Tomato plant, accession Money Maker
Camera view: bottom (45 deg); turntable rotation: 150 degrees
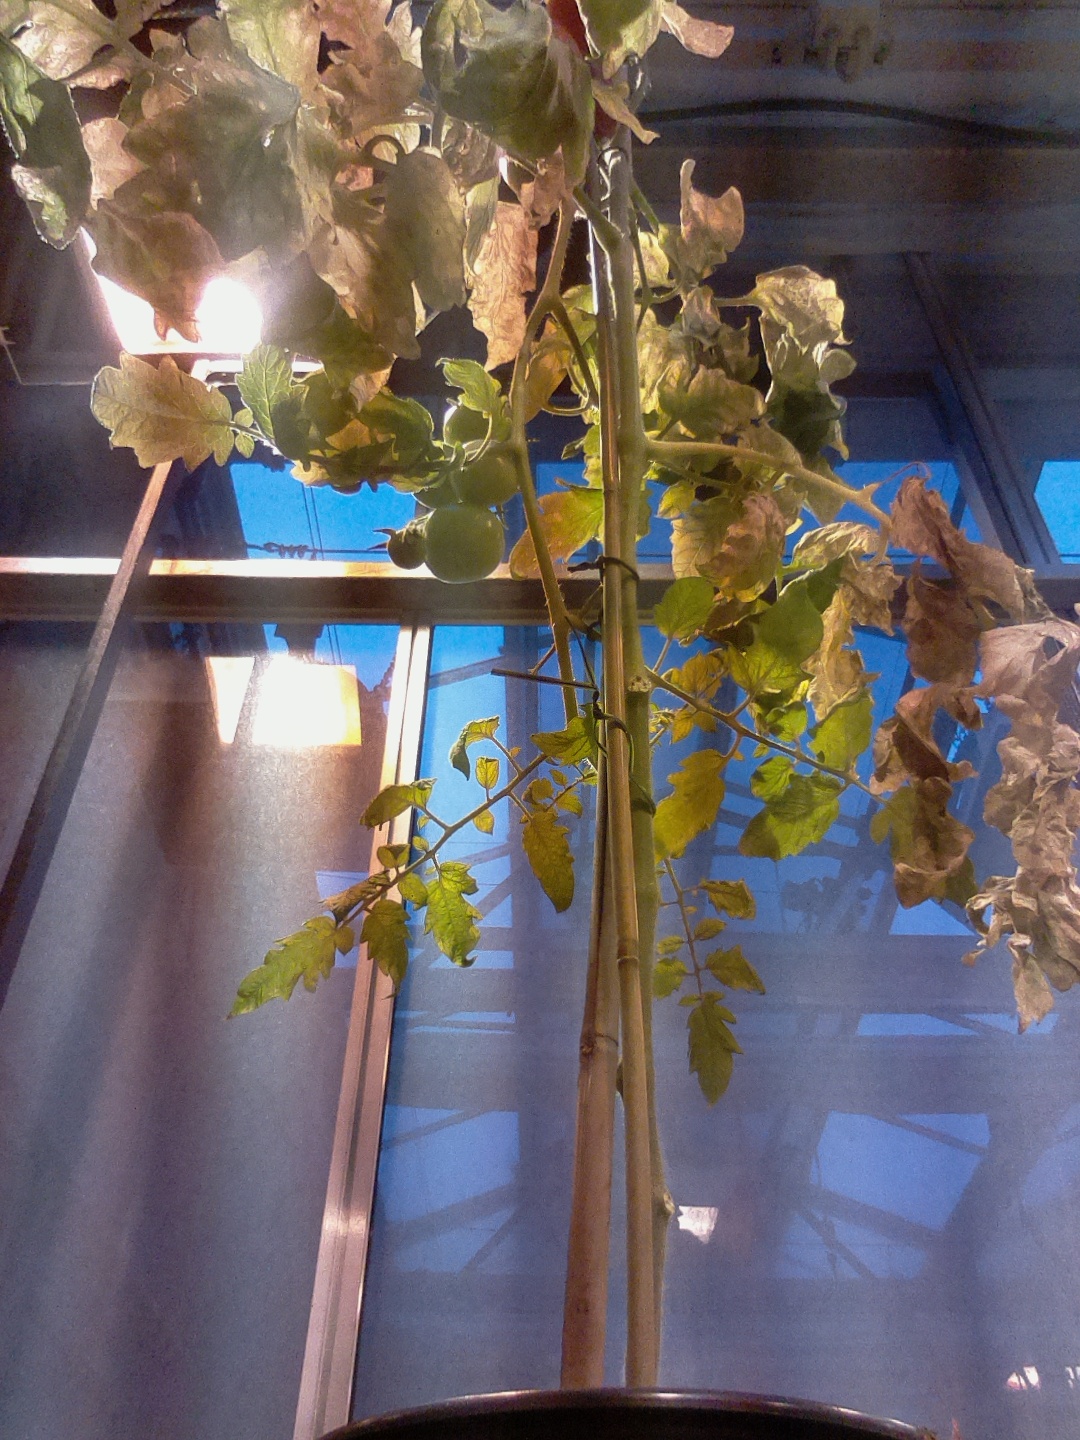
BBCH growth stage 83: 30%-40% of fruits show typical fully ripe color